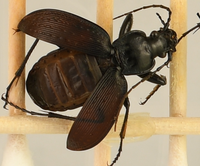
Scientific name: Carabus goryi
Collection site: Mountain Lake Biological Station NEON (MLBS), plot MLBS_002